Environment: real
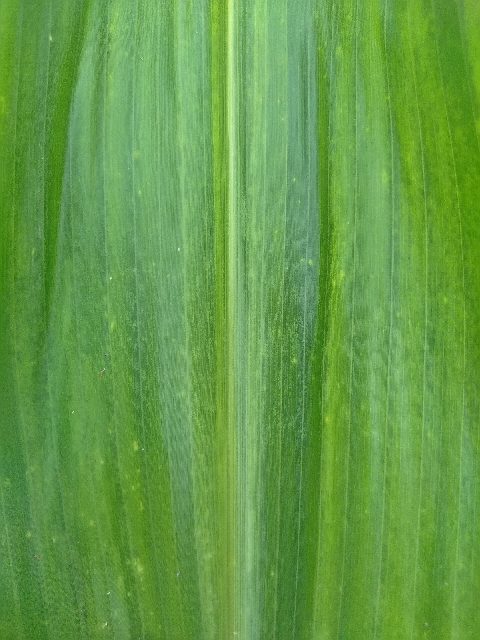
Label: lethal_necrosis